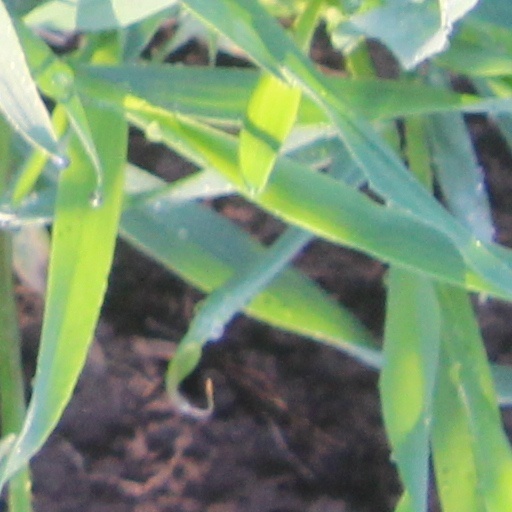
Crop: wheat